Spymaster (character)

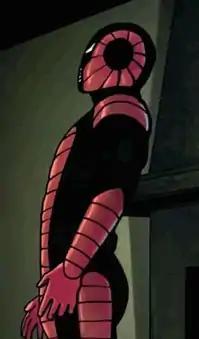
Spymaster IIIArt by Frazer Irving

Spymaster is the name of several supervillains appearing in American comic books published by Marvel Comics, primarily as enemies of Iron Man. The first Spymaster debuted in "Iron Man" #33 (January 1971), and was created by Allyn Brodsky, Don Heck, and Stan Lee.